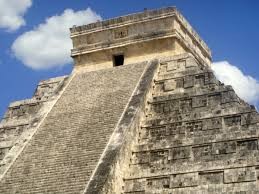
Landmark: Chichen Itza